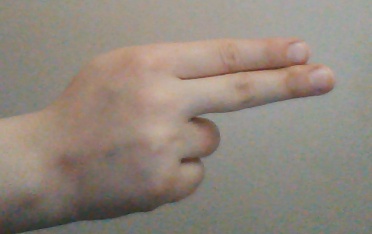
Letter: ain